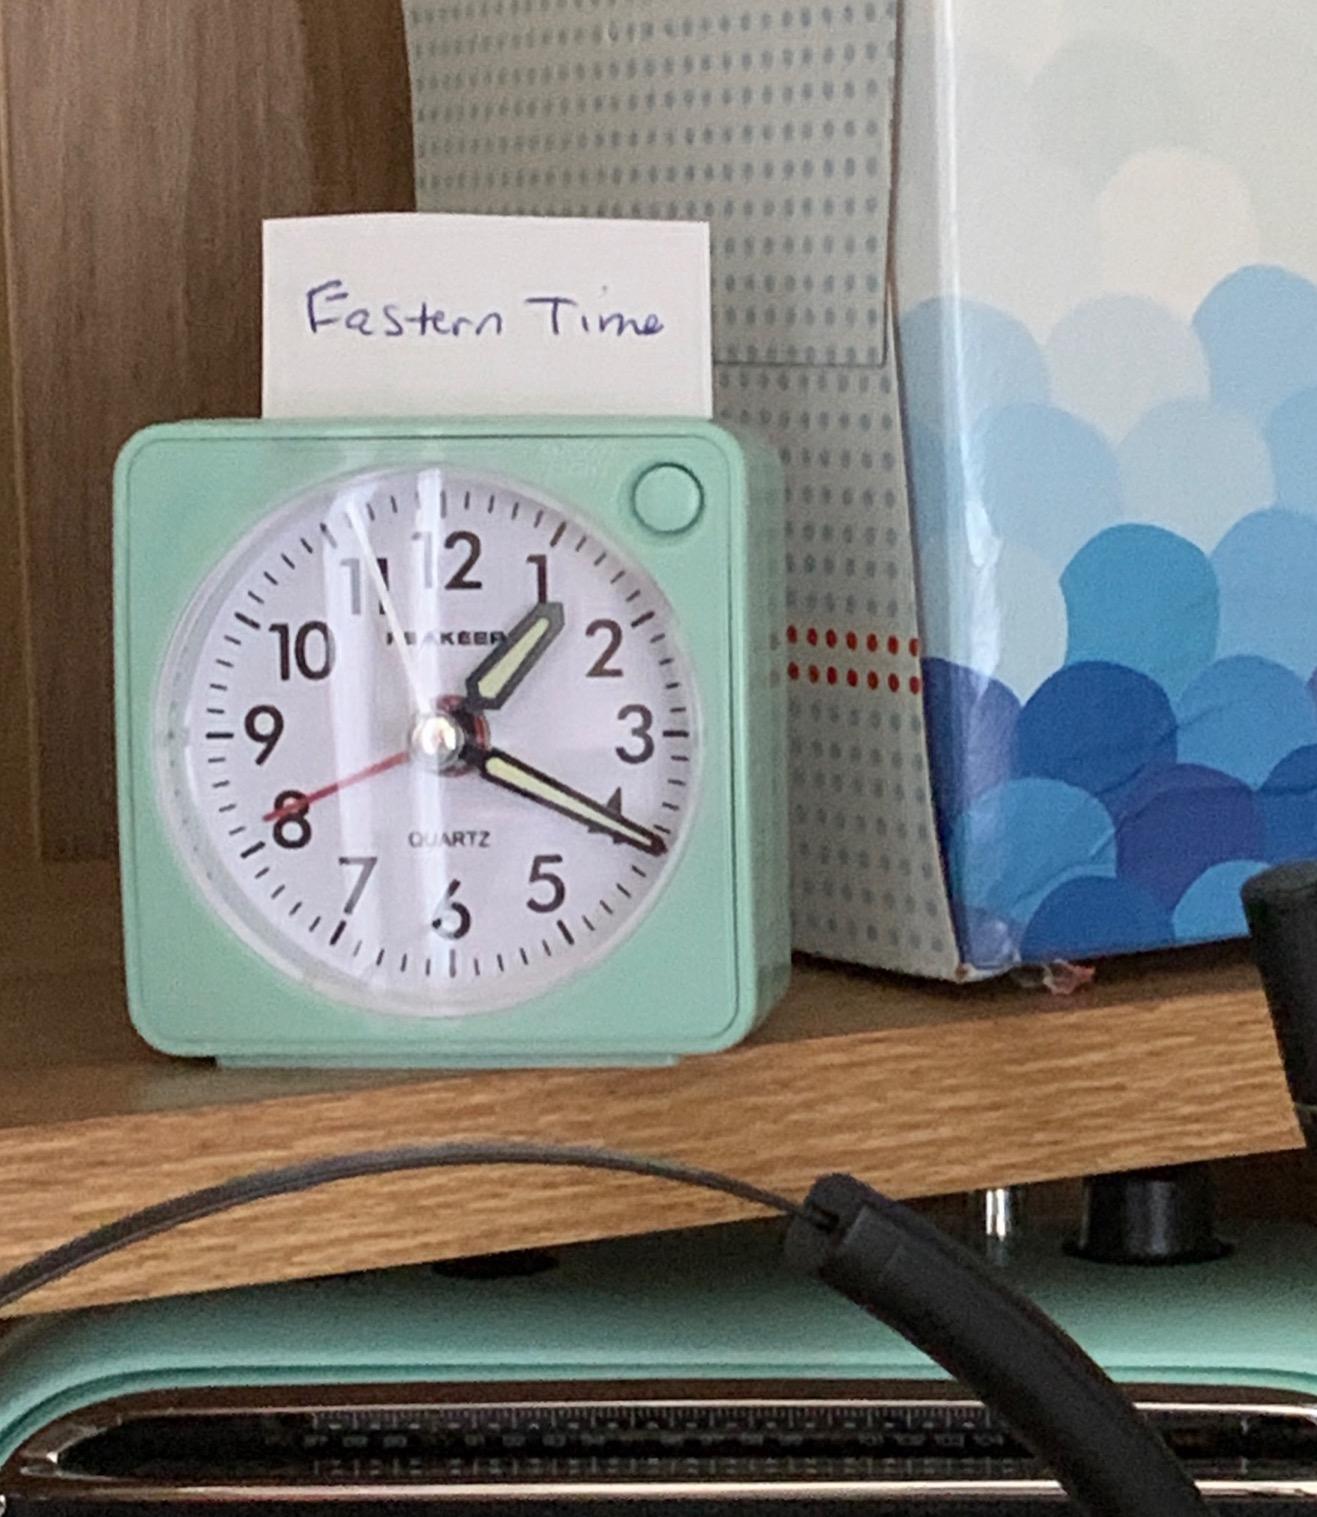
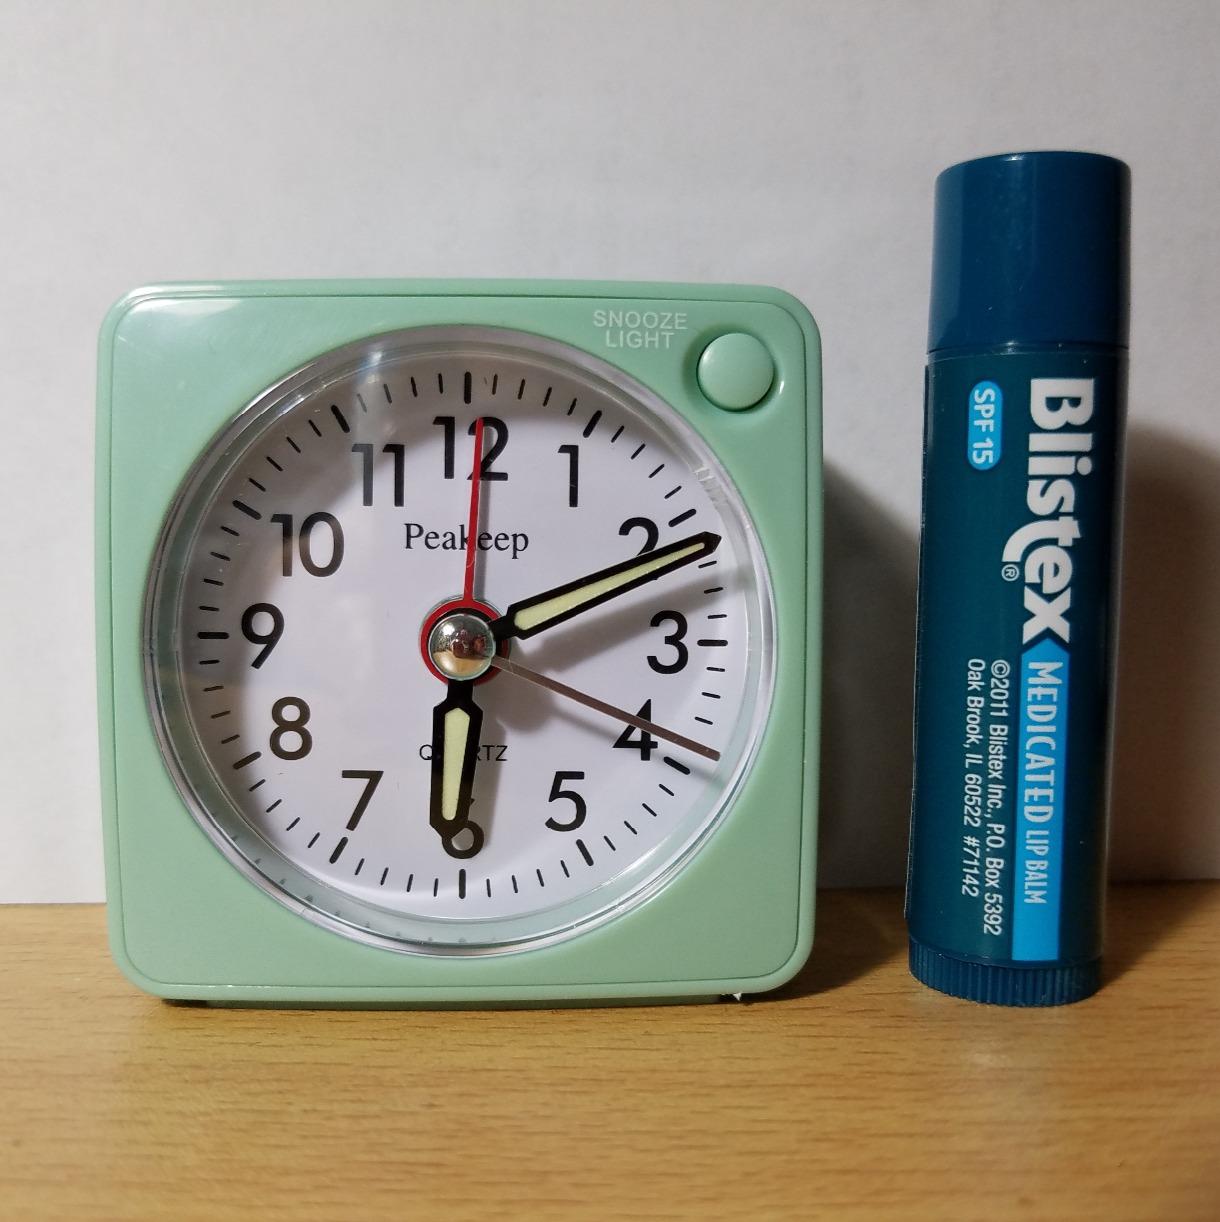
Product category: clock
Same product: yes